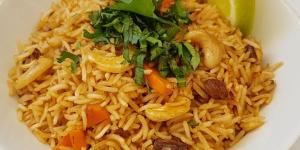
arroz al estilo marroqui